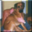
Label: dog